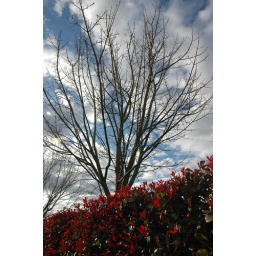
03-19-2006 tree in fence 95